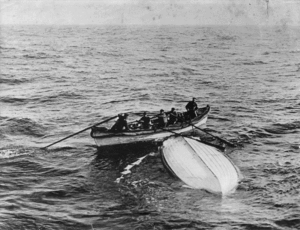
Le canot B du Titanic est retrouvé par les marins du Mackay-Bennett
Charles Joughin, né le 3 août 1878 et mort le 9 décembre 1956, est un cuisinier britannique qui a exercé cette fonction à bord de plusieurs navires civils et militaires. Boulanger à bord du Titanic lors de son naufrage le 15 avril 1912, il est célèbre pour avoir survécu au désastre grâce à l'alcool qu'il avait ingurgité. Au cours de sa carrière, Joughin survit également au naufrage de l’Oregon dans le port de Boston.
Le colonel Archibald Gracie IV, né le 17 janvier 1859 à Mobile et mort le 4 décembre 1912 à New York, est un écrivain américain, amateur d'histoire, investisseur immobilier et survivant du Titanic. Après le désastre du paquebot, il écrivit un roman à propos du naufrage encore distribué aujourd'hui.
Les canots de sauvetage du Titanic sont des embarcations placées à bord du paquebot afin de permettre l'évacuation et le transbordement de ses passagers en cas d'incident. Le Titanic disposait de vingt canots, dont seize en bois et quatre pliables. Ils avaient une capacité de 1 178 passagers, alors que le navire pouvait transporter jusqu'à environ 3 500 personnes. Des passagers et membres d'équipage présents à bord du paquebot lors de son naufrage dans la nuit du 14 au 15 avril 1912 y ont été chargés, et ils auraient contenu entre 705 et 712 des 2 200 personnes qui se trouvaient dans le navire. Treize canots ont été remontés à bord du Carpathia et ramenés à New York, puis restitués à la White Star Line. Leur sort est par la suite inconnu.
Charles Herbert Lightoller est un marin britannique. Issu d'une famille travaillant dans l'industrie du coton, il choisit une autre voie et devient marin. Sa formation est troublée par des tempêtes et un naufrage. Par la suite, Lightoller connaît une vie aventureuse, cherchant de l'or dans le Yukon, devenant cow boy puis vagabond. Il s'engage finalement au service de la White Star Line.
Le naufrage du Titanic a mis fin à la traversée inaugurale du RMS Titanic, un paquebot qui devait relier Southampton à New York. Il se déroule dans la nuit du 14 au 15 avril 1912 dans l'océan Atlantique Nord au large de Terre-Neuve. Le navire heurte un iceberg sur tribord le dimanche 14 avril 1912 à 23 h 40 et coule en moins de trois heures, à 2 h 20. Entre 1 490 et 1 520 personnes périssent, ce qui fait de ce naufrage l'une des plus grandes catastrophes maritimes en temps de paix et la plus meurtrière pour l'époque. De nombreuses personnalités périssent durant le naufrage, parmi lesquelles les milliardaires Benjamin Guggenheim et John Jacob Astor.